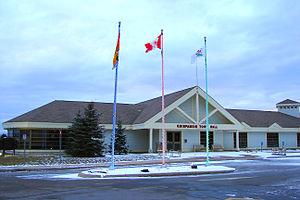
La Ville de Quispamsis est située dans la vallée de Kennebecasis dans le sud-ouest du Nouveau-Brunswick, 22 km au nord de la ville de Saint-Jean, le centre énergétique de l'Est du Canada.